Belief

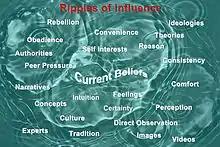
We are influenced by many factors that ripple through our minds as our beliefs form, evolve, and may eventually change.

Psychologists study belief formation and the relationship between beliefs and actions. Three types of "models of belief formation" and change have been proposed: conditional inference process models, linear models and information processing models.